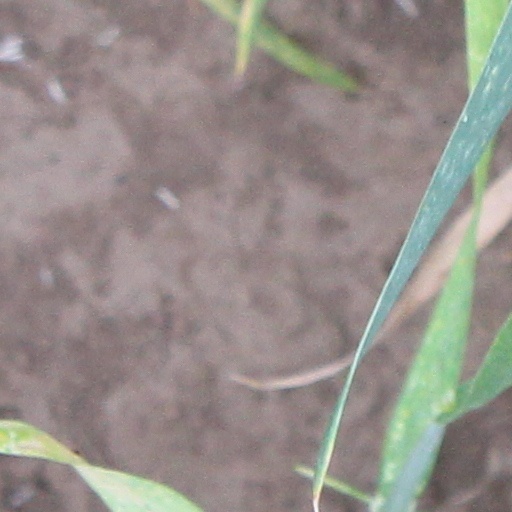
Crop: wheat